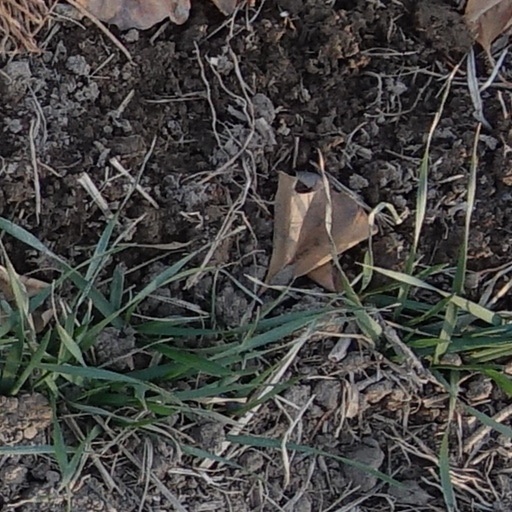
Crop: wheat